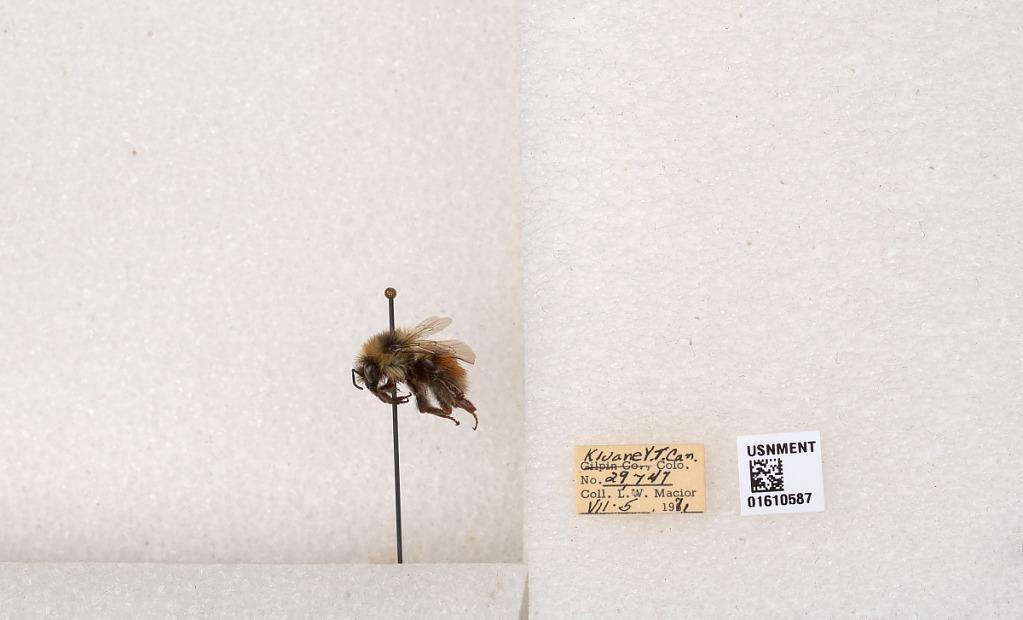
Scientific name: Bombus (Pyrobombus) sylvicola Kirby
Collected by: L. Macior
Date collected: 1971-7-5
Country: Canada
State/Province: Yukon Territory
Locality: Kluane National Park and Reserve
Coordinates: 60.7493, -139.504